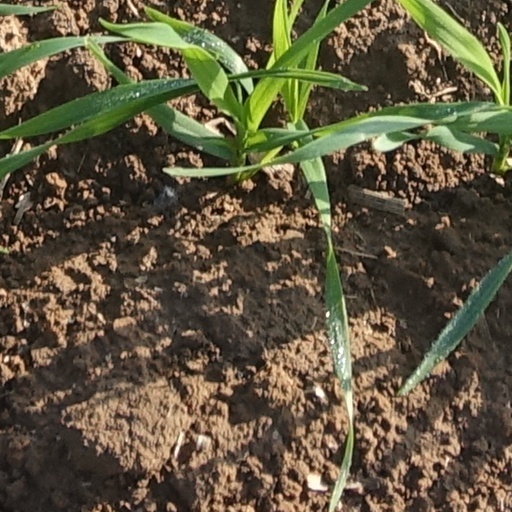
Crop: wheat